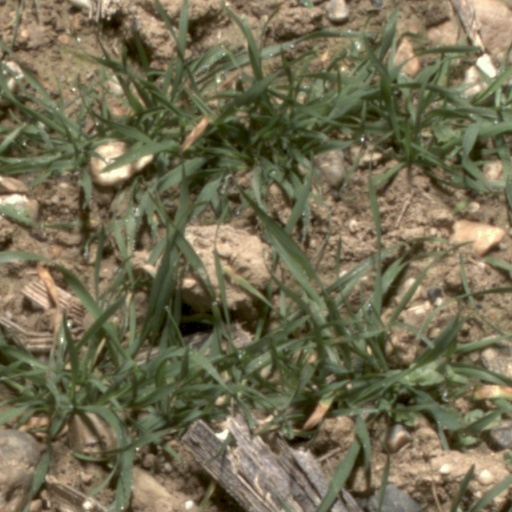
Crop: wheat